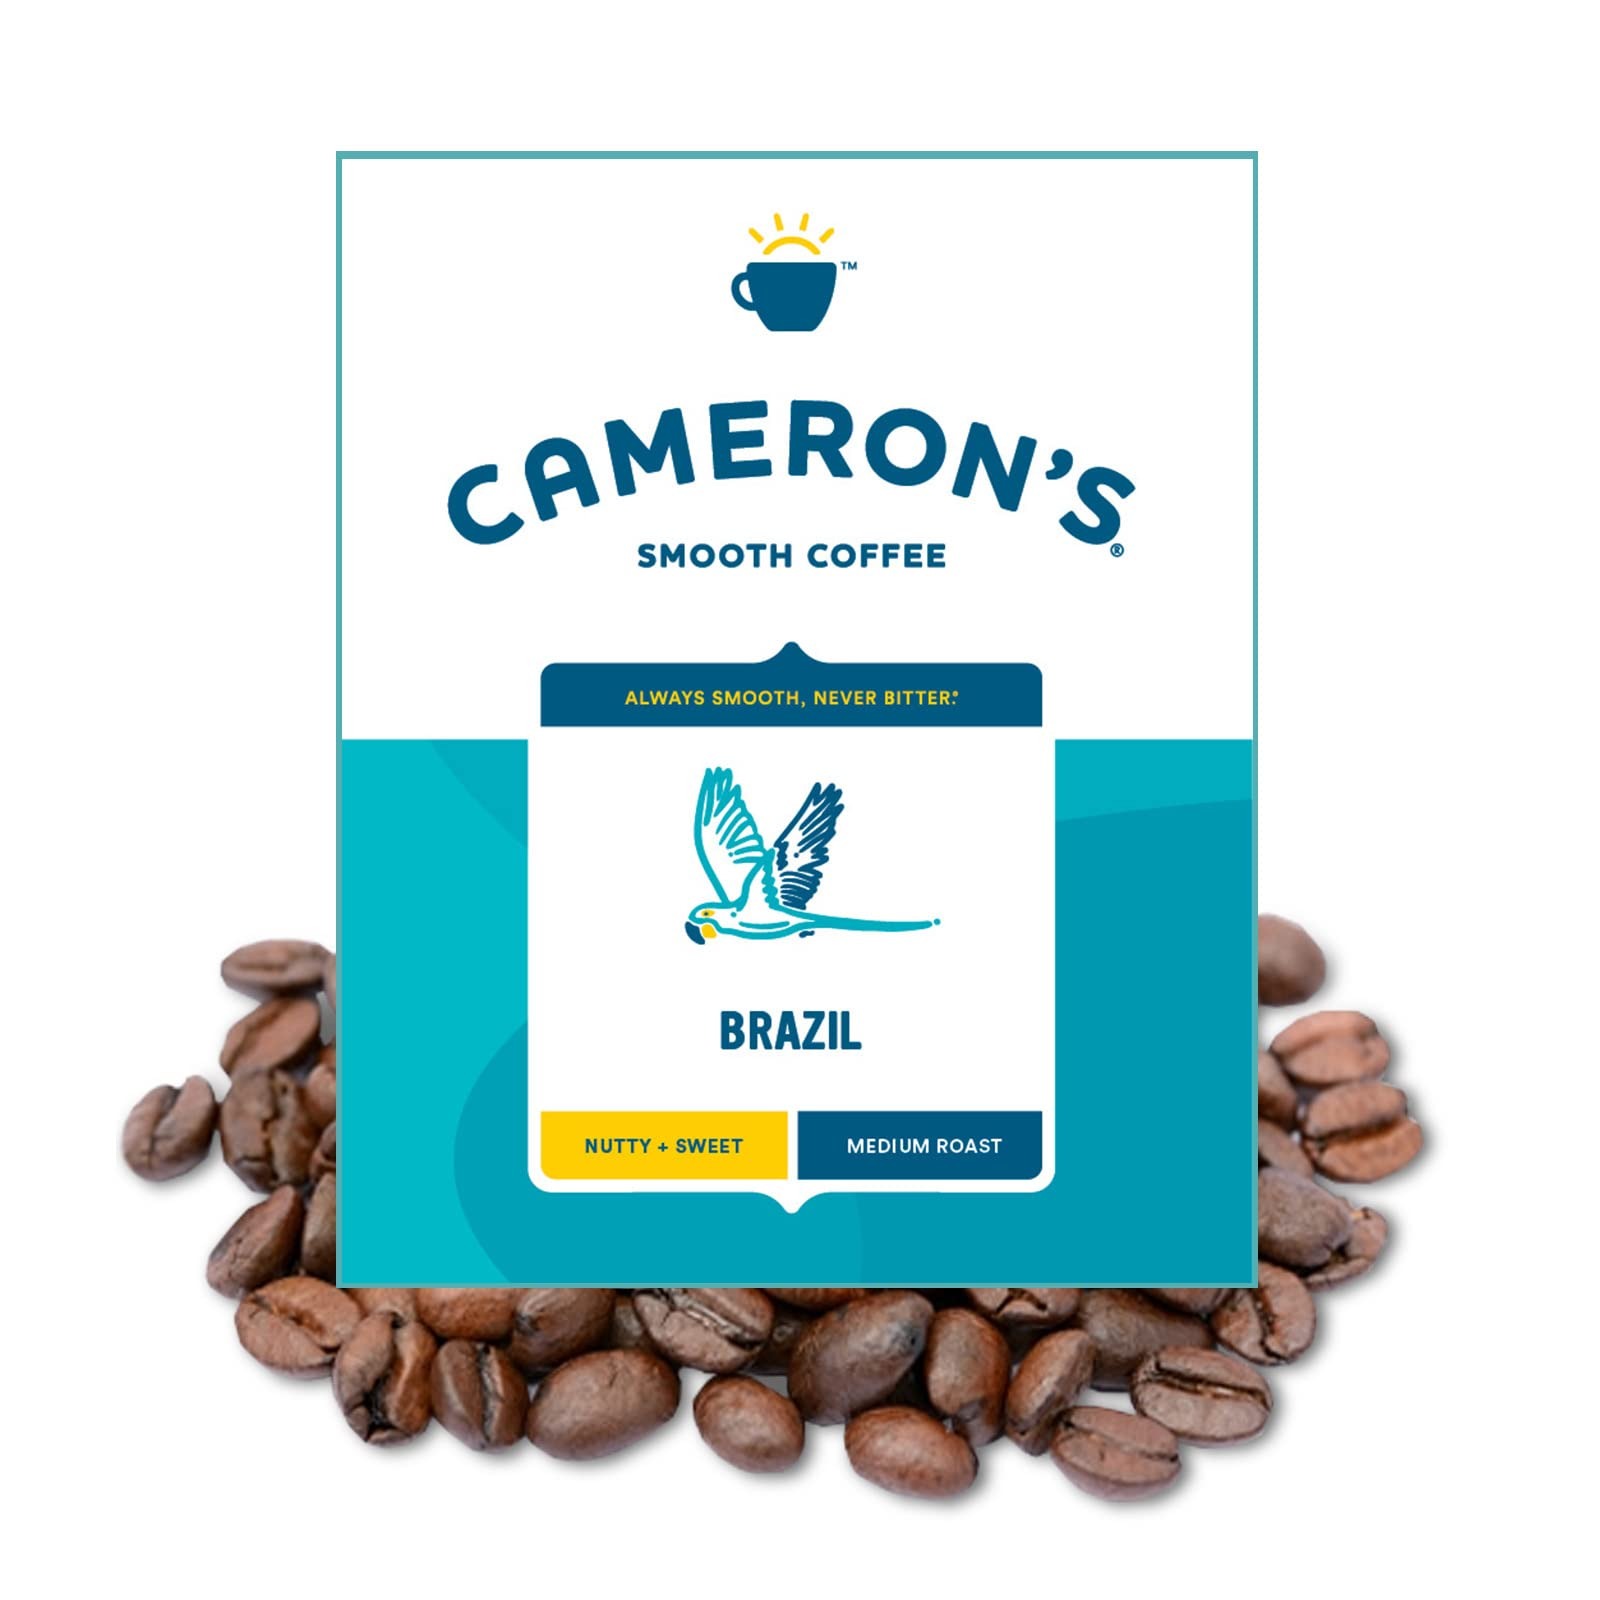
Item Name: Cameron's Coffee Roasted Whole Bean Coffee, Brazil, 4 Pound
Bullet Point 1: UNIQUELY HANDCRAFTED COFFEE: One, four pound bag of Cameron’s Brazil Blend. We craft Cameron's Coffee to be the smoothest, most flavorful coffee possible. Our coffee is sustainable, hand-crafted, and small-batch roasted.
Bullet Point 2: RICH AND FLAVORFUL: Stressed about all of your "to-dos" today? A few sips of this soft, nutty, low acidity Brazilian blend should help mellow out your morning.
Bullet Point 3: ALWAYS SMOOTH, NEVER BITTER: We choose only the top 10% of Arabica coffee beans in the world, hand-crafted to perfection. Brew a smooth, full-flavor coffee experience every time. Never over-roasted.
Bullet Point 4: SUSTAINABLY SOURCED: From roasting in small batches to reducing water consumption, Cameron’s Coffee is committed to making every day brighter. Creating positive change mean caring about our coffee, farmers, and the environment.
Bullet Point 5: QUALITY FIRST: We choose only the top 10% of beans in the world, hand-crafted to perfection. Never over-roasted.
Value: 64.0
Unit: Ounce

Price: 62.02